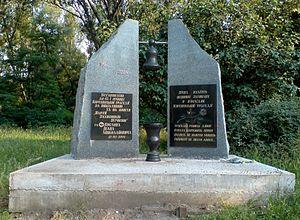
La tragédie de Kourenivka est une catastrophe causée par une coulée de boue dans un quartier périphérique de Kiev, Kourenivka, à la limite de Podil, le 13 mars 1961. Son bilan, estimé à 150 par les autorités soviétiques, a pu être revu à plus de 1000 victimes.